Sunderland Rifles

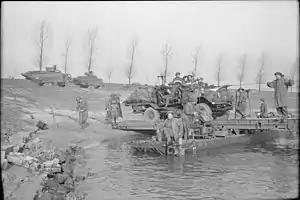
SP Bofors gun preparing to cross the Rhine with 15th (Scottish) Division.

112th (DLI) LAA Regiment was given special roles by XII Corps in Operation Plunder, the assault crossing of the Rhine for which D-Day was 24 March 1945. 364 LAA Battery was hurriedly trained to operate 'Land Mattress' rocket projectors. These were Canadian-devised Multiple rocket launchers based on the Z Battery AA rocket launcher used by AA Command. 364 LAA Battery took part in the 'Pepperpot' of intense fire by every available gun and mortar (including AA guns) that supported the crossing of 15th (Scottish) Division. The divisional historian describes the 'mad crescendo' of the Pepperpot, with the darkness criss-crossed by 'the vivid red of anti-aircraft and anti-tank and machine-gun tracer; the rushing, rending crash of the Mattresses'.